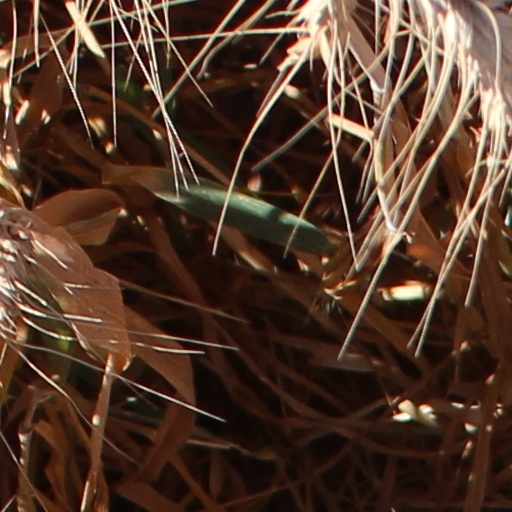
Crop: wheat